KTW (Katowice)

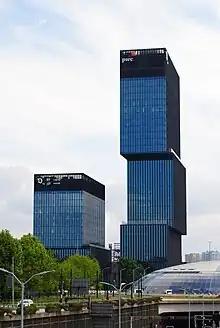
KTW in June 2023

The KTW complex was designed by architects Przemo Łukasik and Łukasz Zagała from the Medusa Group studio. Warsaw-based Studio Profil was responsible for the facade design of the buildings, while the construction was held by the Firma Inżynierska STATYK from Katowice and the installations by CE Group from Gliwice.